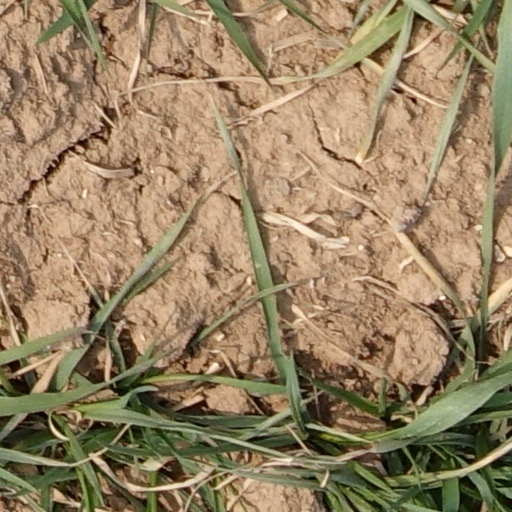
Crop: wheat